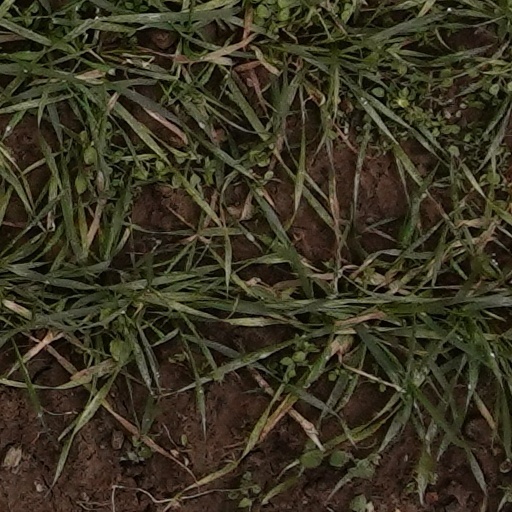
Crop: wheat